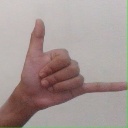
अक्षर: द